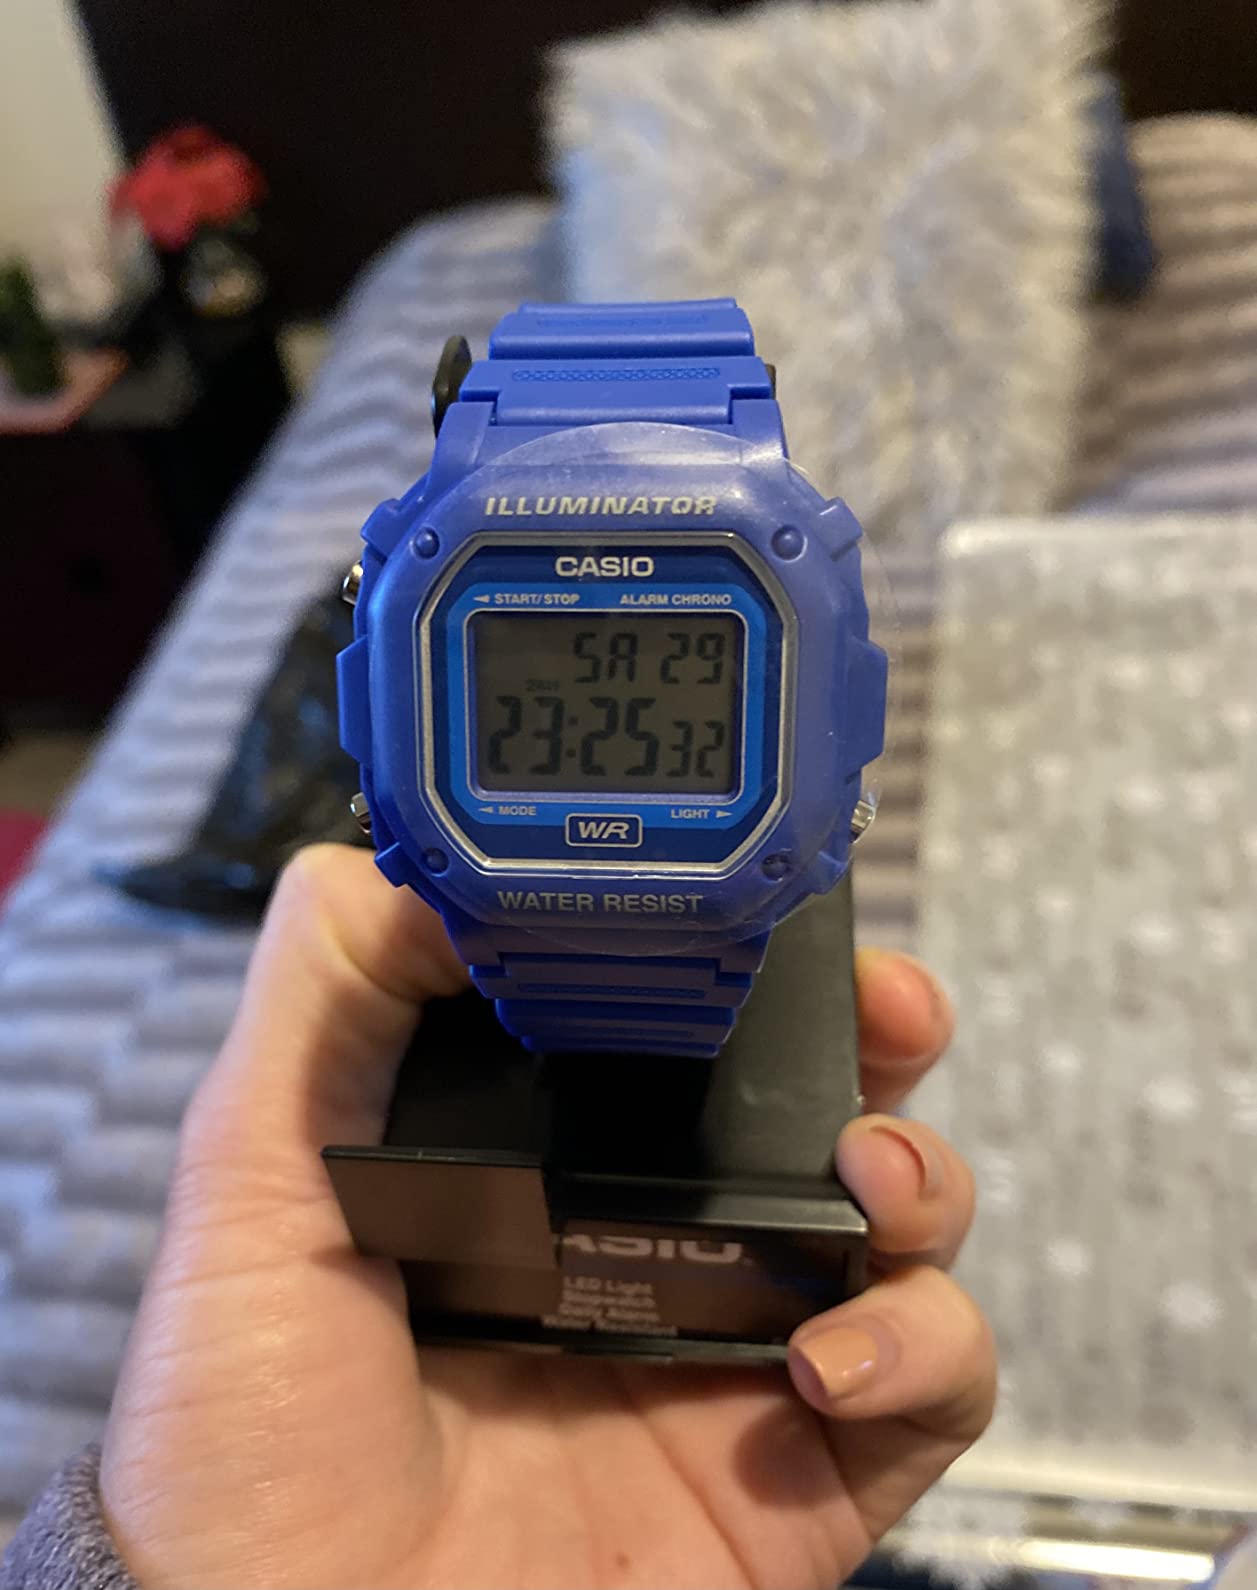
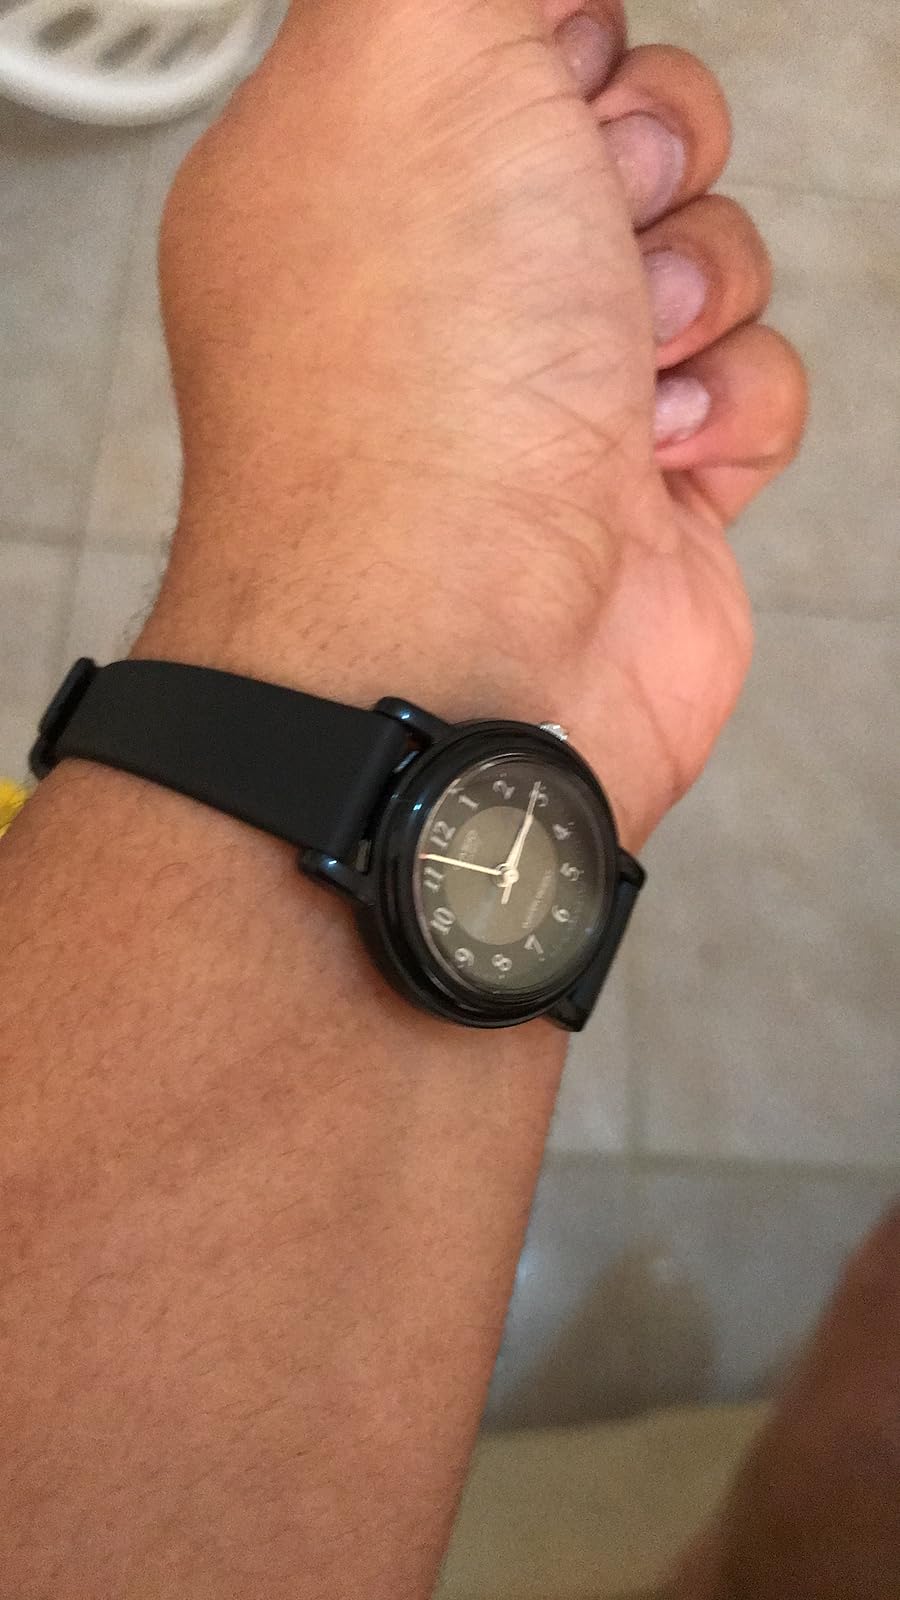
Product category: accessories_watch
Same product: no